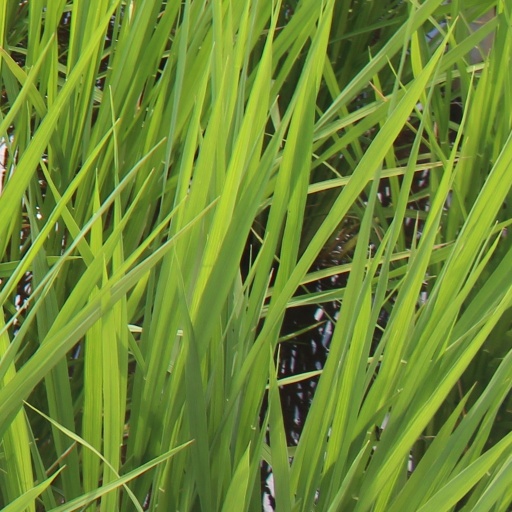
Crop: rice